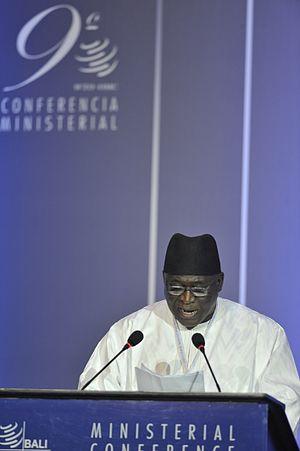
Modibo Keïta, né le 31 juillet 1942 à Koulikoro, est un homme d'État malien.